Amphibious warfare

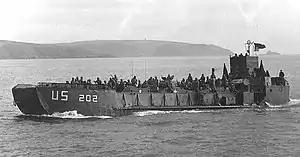
LCT-202 off the coast of England, 1944

In the run up to World War II, many specialized landing craft, both for infantry and vehicles, were developed. In November 1938, the Inter-Service Training and Development Centre proposed a new type of landing craft. Its specifications were to weigh less than ten long tons, to be able to carry the thirty-one men of a British Army platoon and five assault engineers or signallers, and to be so shallow drafted as to be able to land them, wet only up to their knees, in eighteen inches of water. All of these specifications made the Landing Craft Assault; a separate set of requirements were laid down for a vehicle and supplies carrier, although previously the two roles had been combined in the Motor Landing Craft.